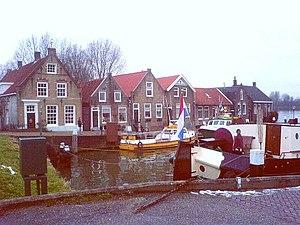
Puttershoek est un village qui fait partie de la commune de Hoeksche Waard dans la province néerlandaise de Hollande-Méridionale. Le 1ᵉʳ janvier 2006, le village comptait 6 447 habitants.